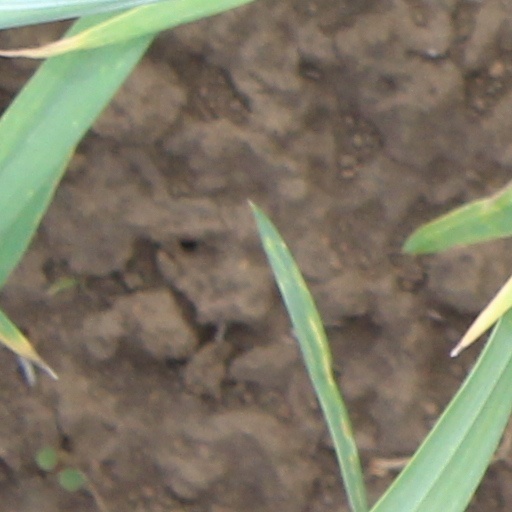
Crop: wheat